Quinty Ton

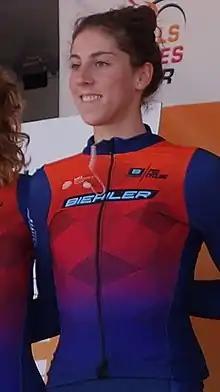
Ton at the 2019 Holland Ladies Tour

Quinty Ton (born 4 August 1998) is a Dutch professional racing cyclist, who currently rides for UCI Women's WorldTeam .